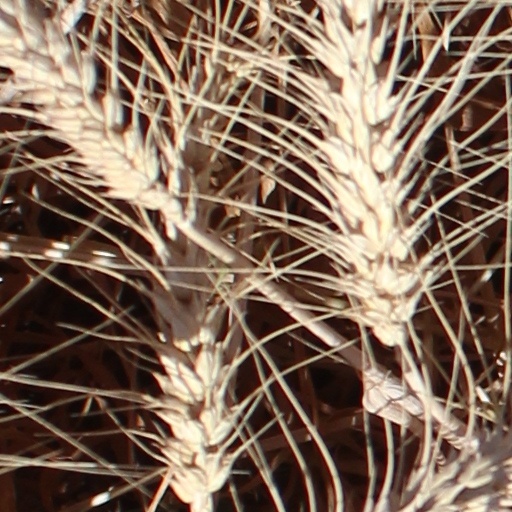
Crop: wheat